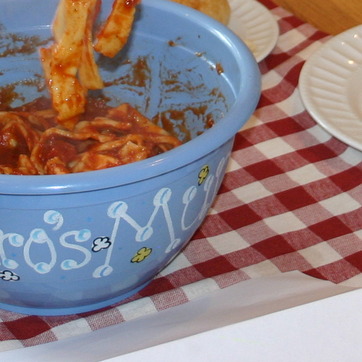
Material: plastic